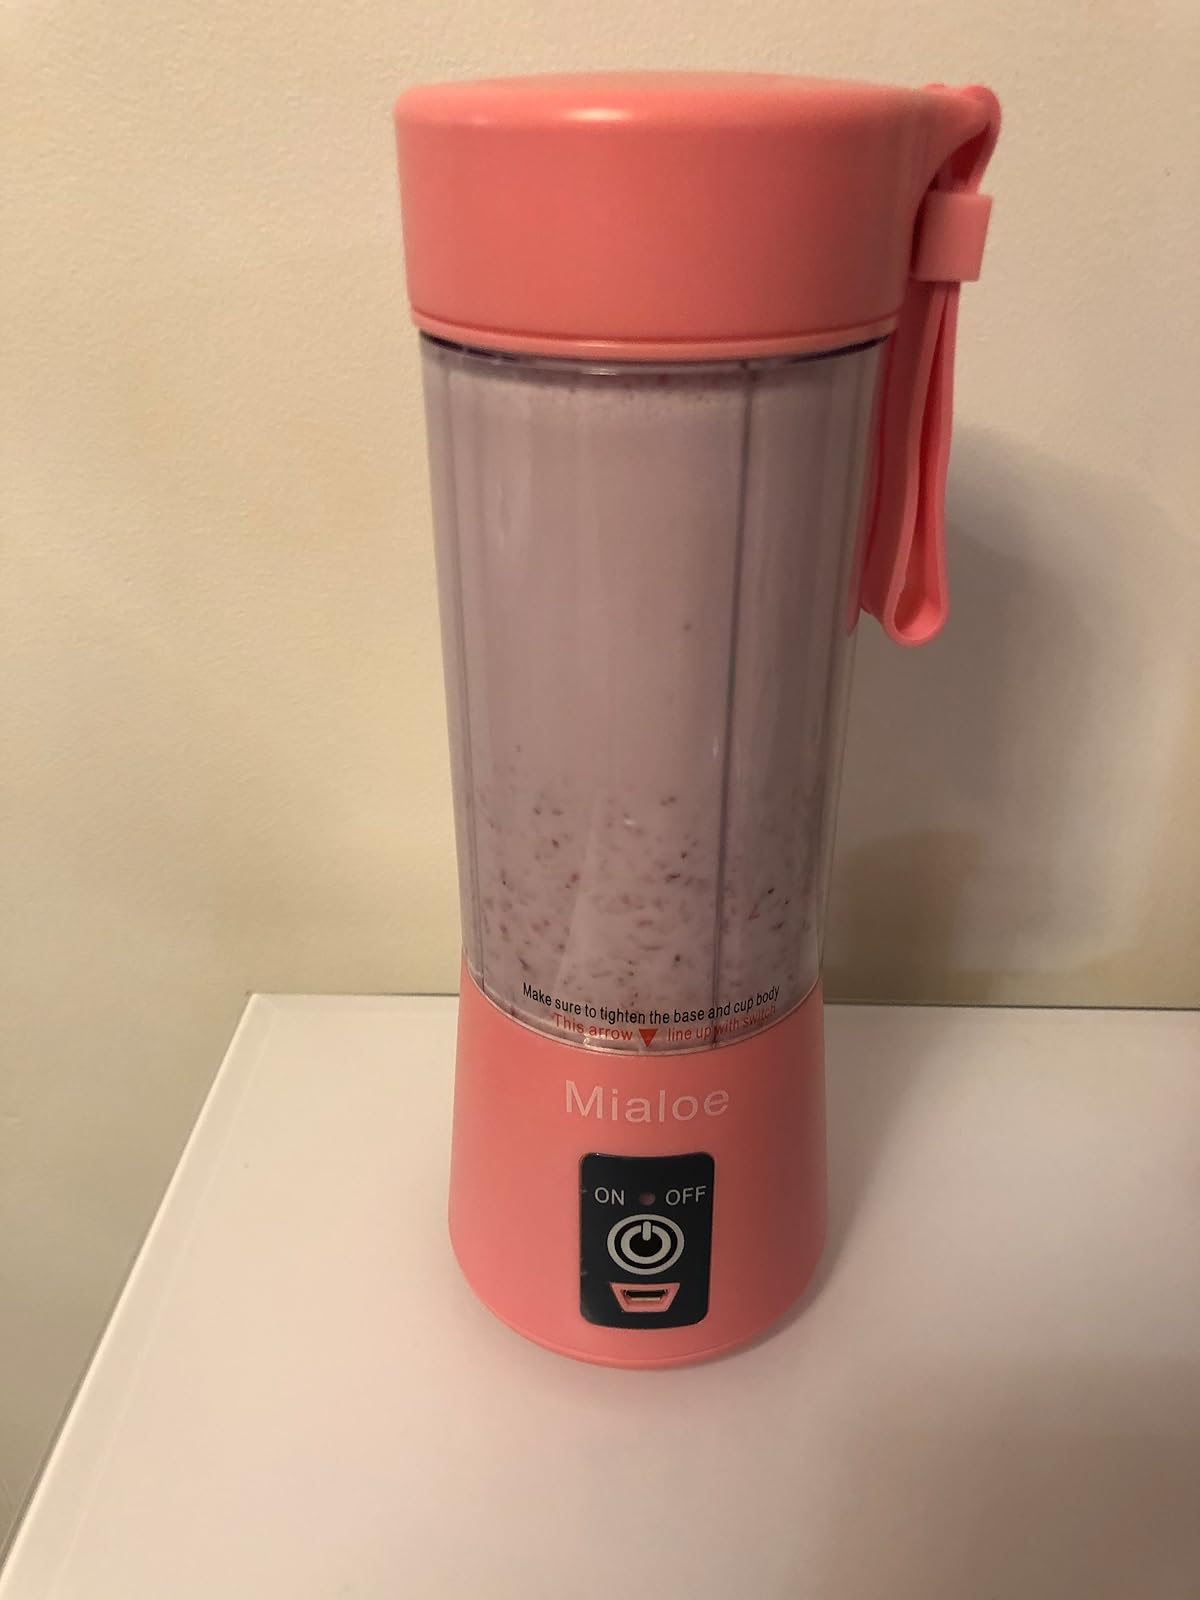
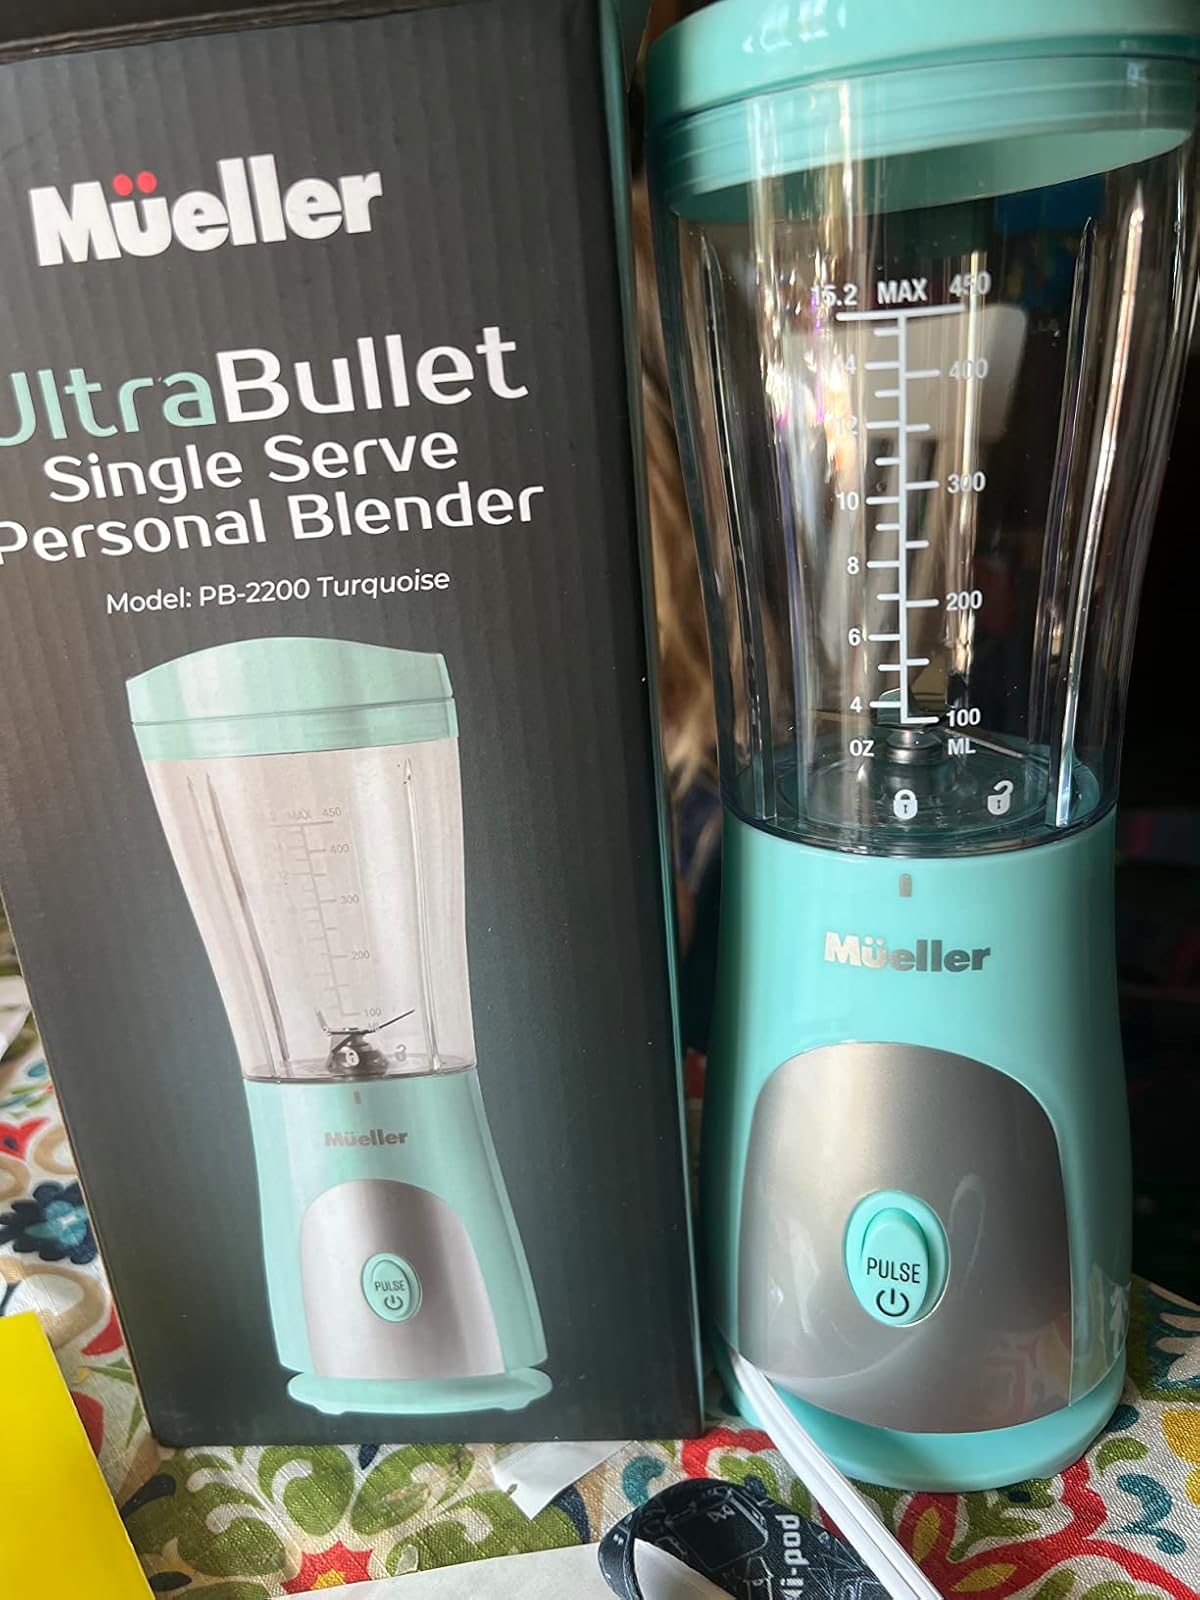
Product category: items_blender
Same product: no